Mary Alice Douglas

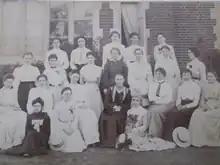
Mary Douglas and her colleagues at Godolphin School in 1901

Mary Alice Douglas (1860–1941) was an English headmistress at Godolphin School.